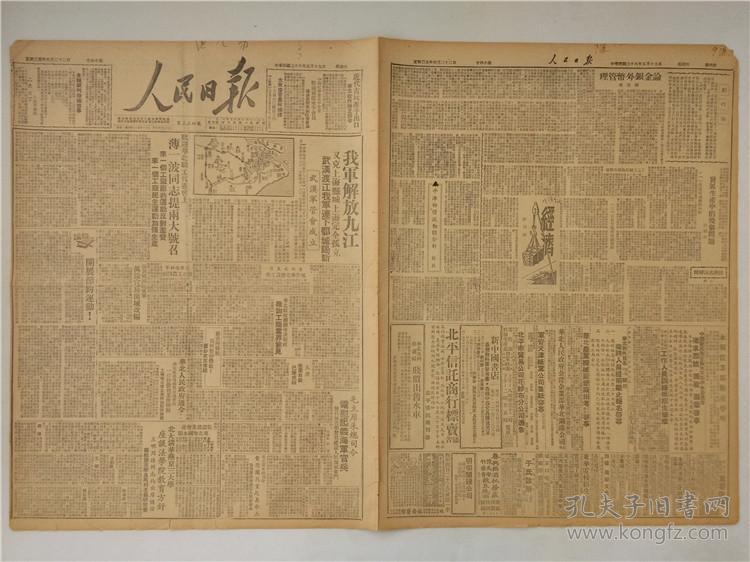
Label: paper